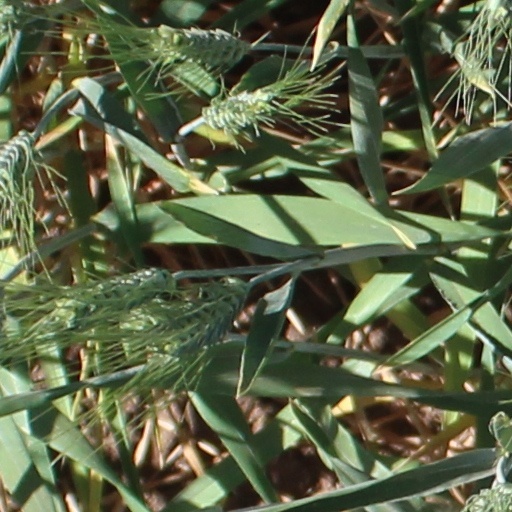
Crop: wheat